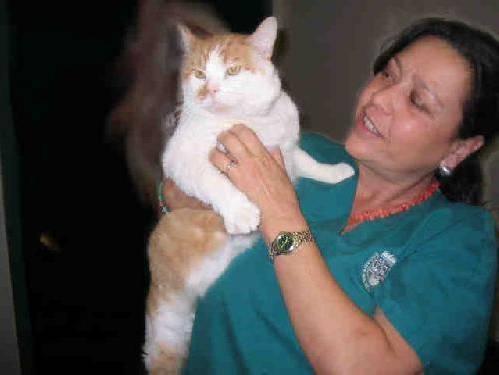
cat